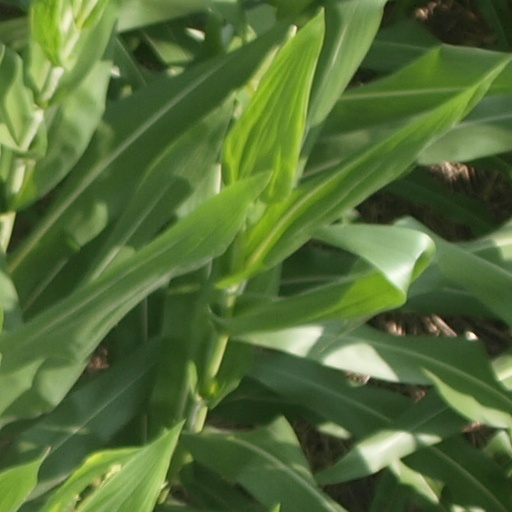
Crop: maize; corn